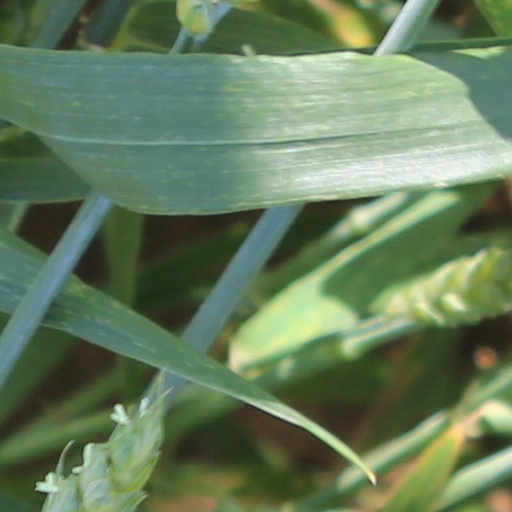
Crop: wheat